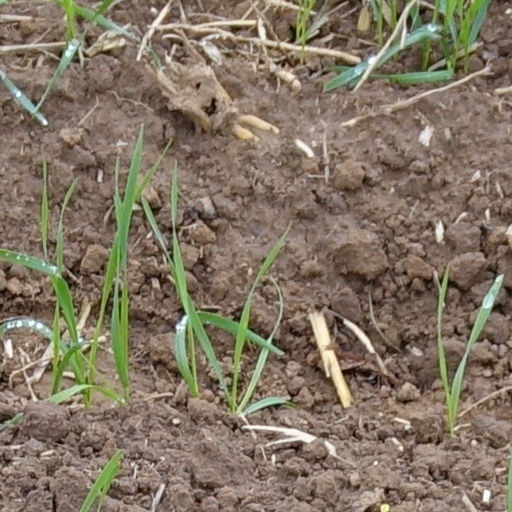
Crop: wheat